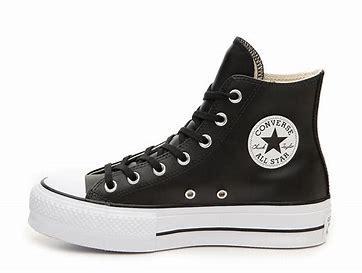
Brand: Converse
Model: Chuck Taylor All Star Hi